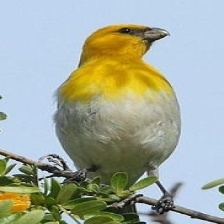
Species: PALILA
Scientific name: LOXIOIDES BAILLEUI